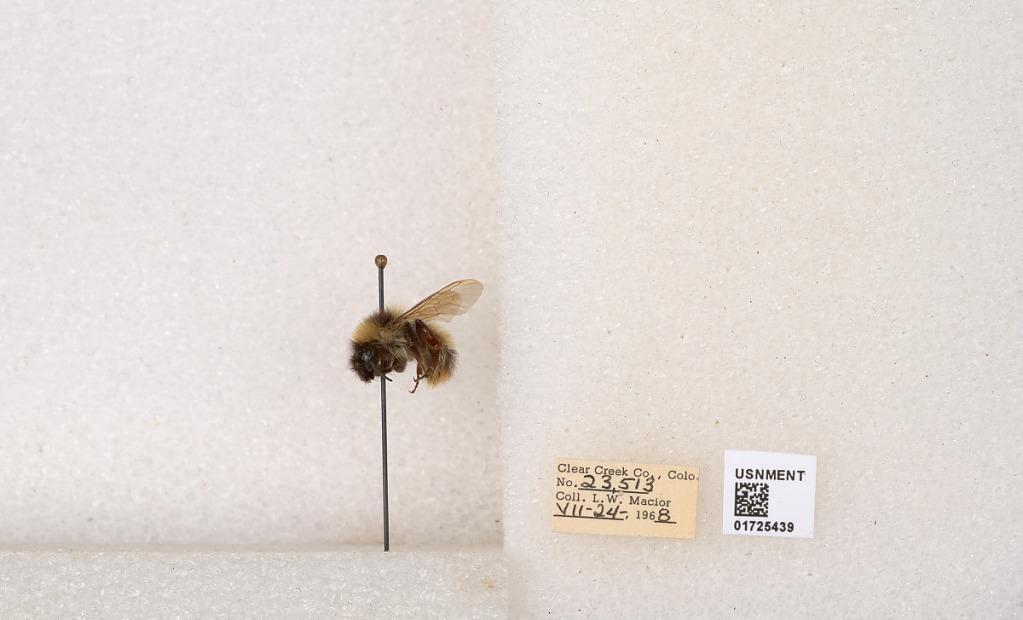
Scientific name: Bombus kirbyellus
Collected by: L. Macior
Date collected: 1968-7-24
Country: United States
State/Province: Colorado
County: Clear Creek
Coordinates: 39.6891, -105.644